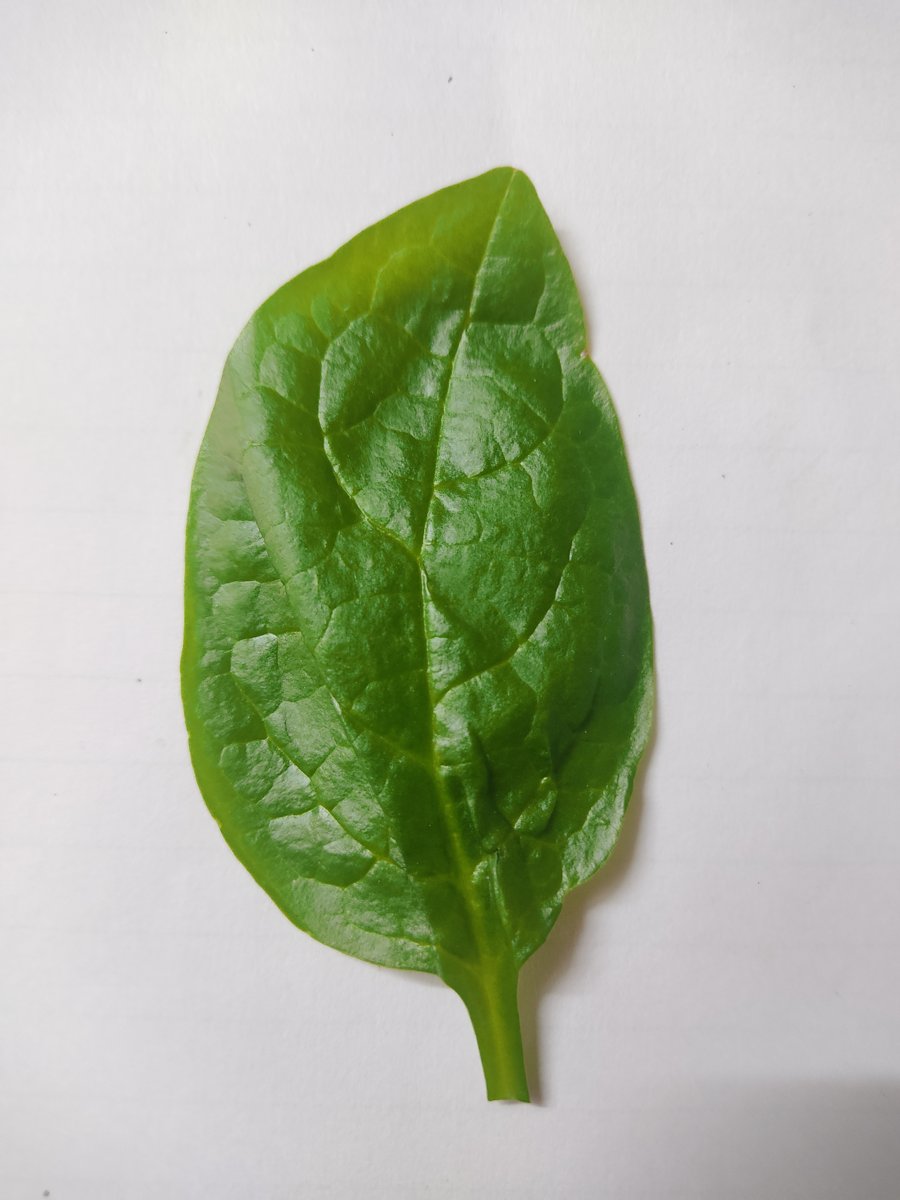
Label: Healthy-Leaf